Amaranthe

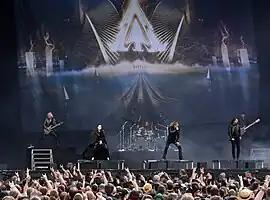
Amaranthe performing at Wacken Open Air 2023

Amaranthe is a Swedish heavy metal band originally known as Avalanche. The band is notable for their blend of various metal genres and having three lead vocalists.